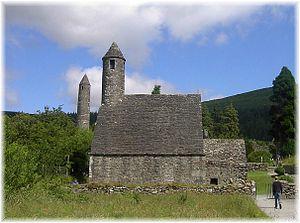
Glendalough est un glen et un village d'Irlande à son extrémité avale situés dans les montagnes de Wicklow. Le village se trouve sur le site d'un ancien monastère dans le comté de Wicklow. Il a été établi au VIᵉ siècle par saint Kevin, un prêtre ermite, et détruit par les Anglais en 1398.